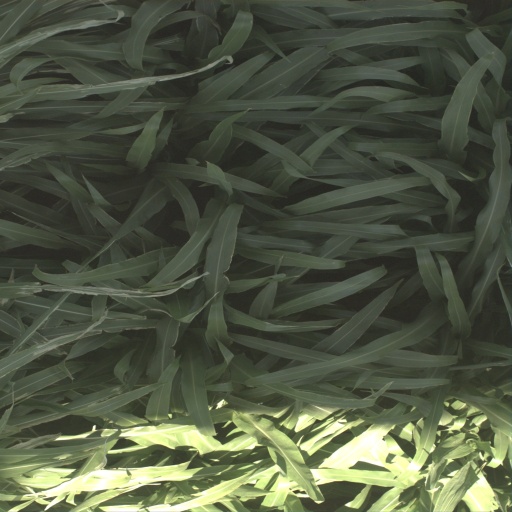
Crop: sorghum